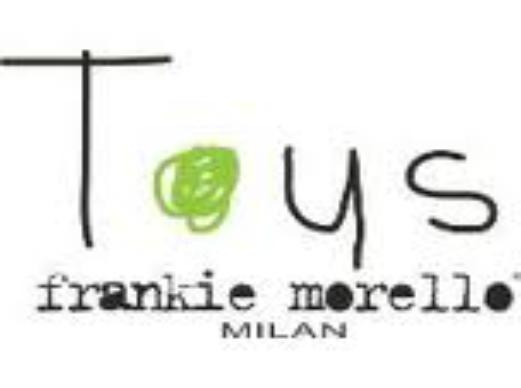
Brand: Frankie Morello
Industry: Clothes